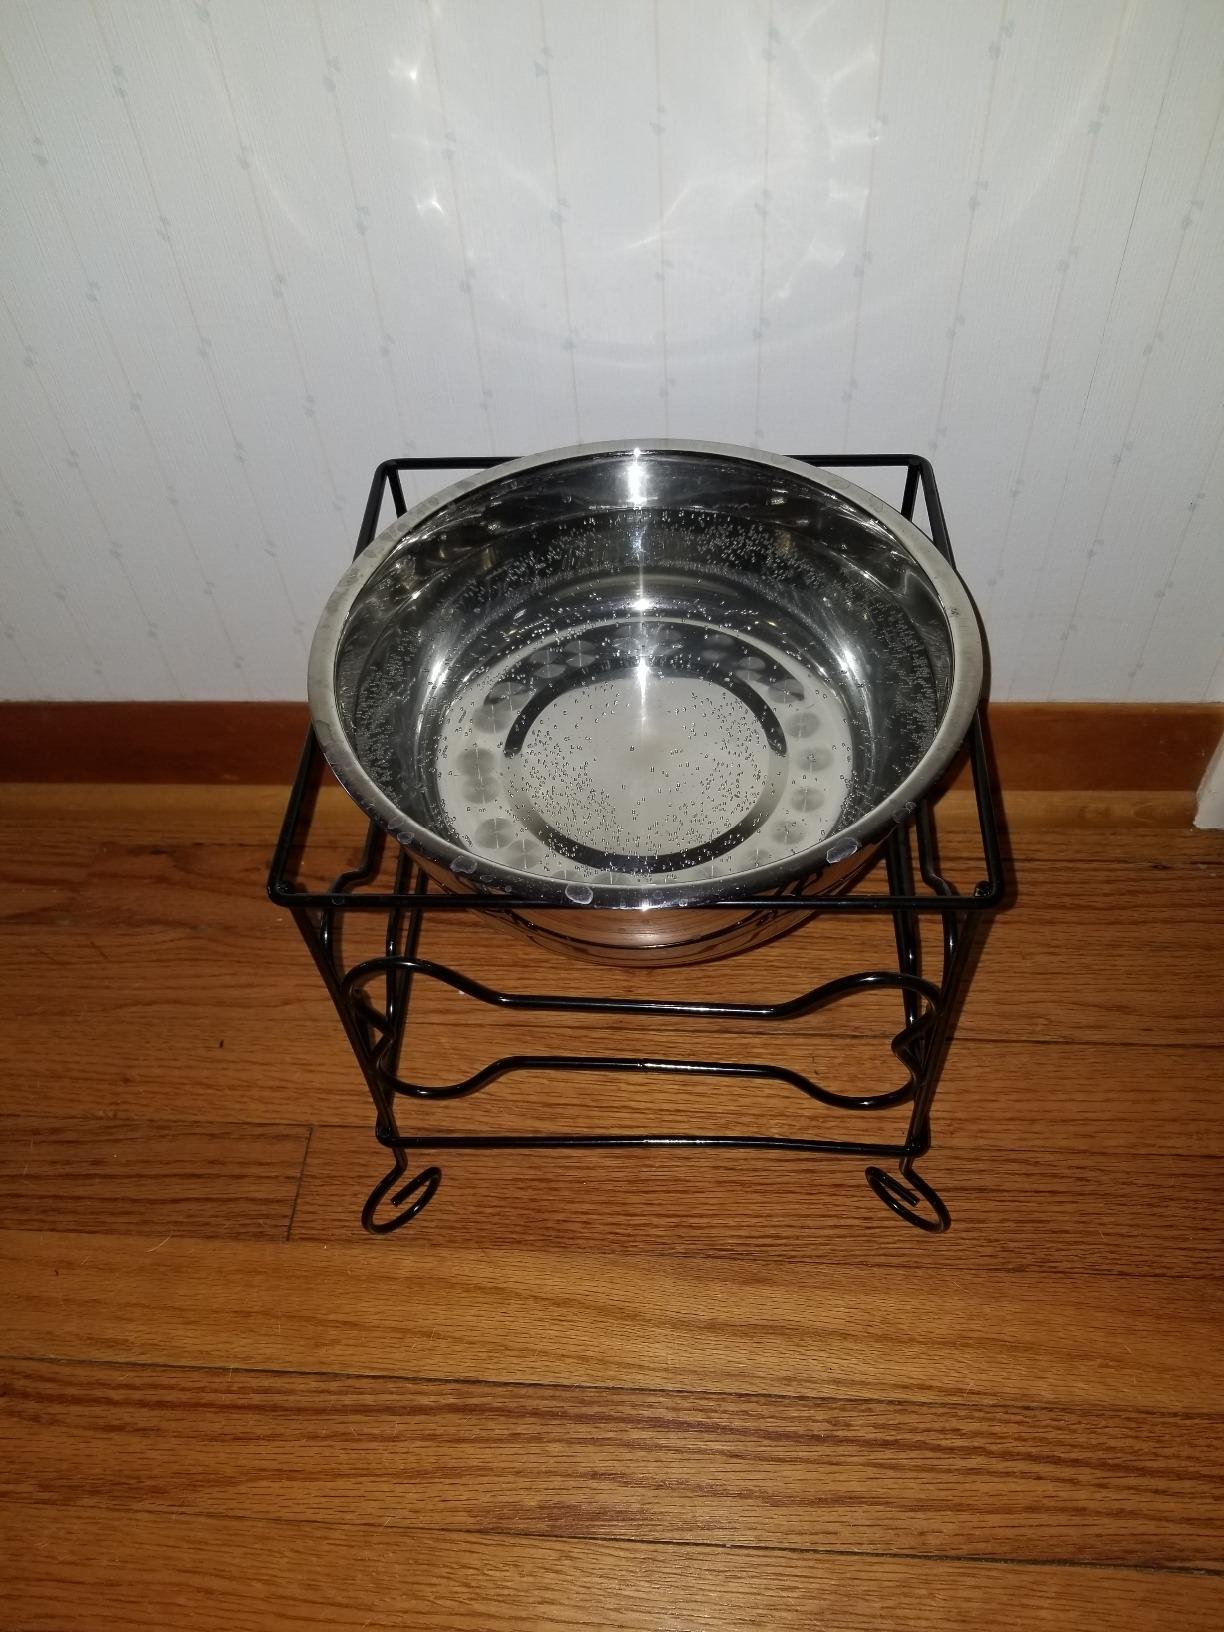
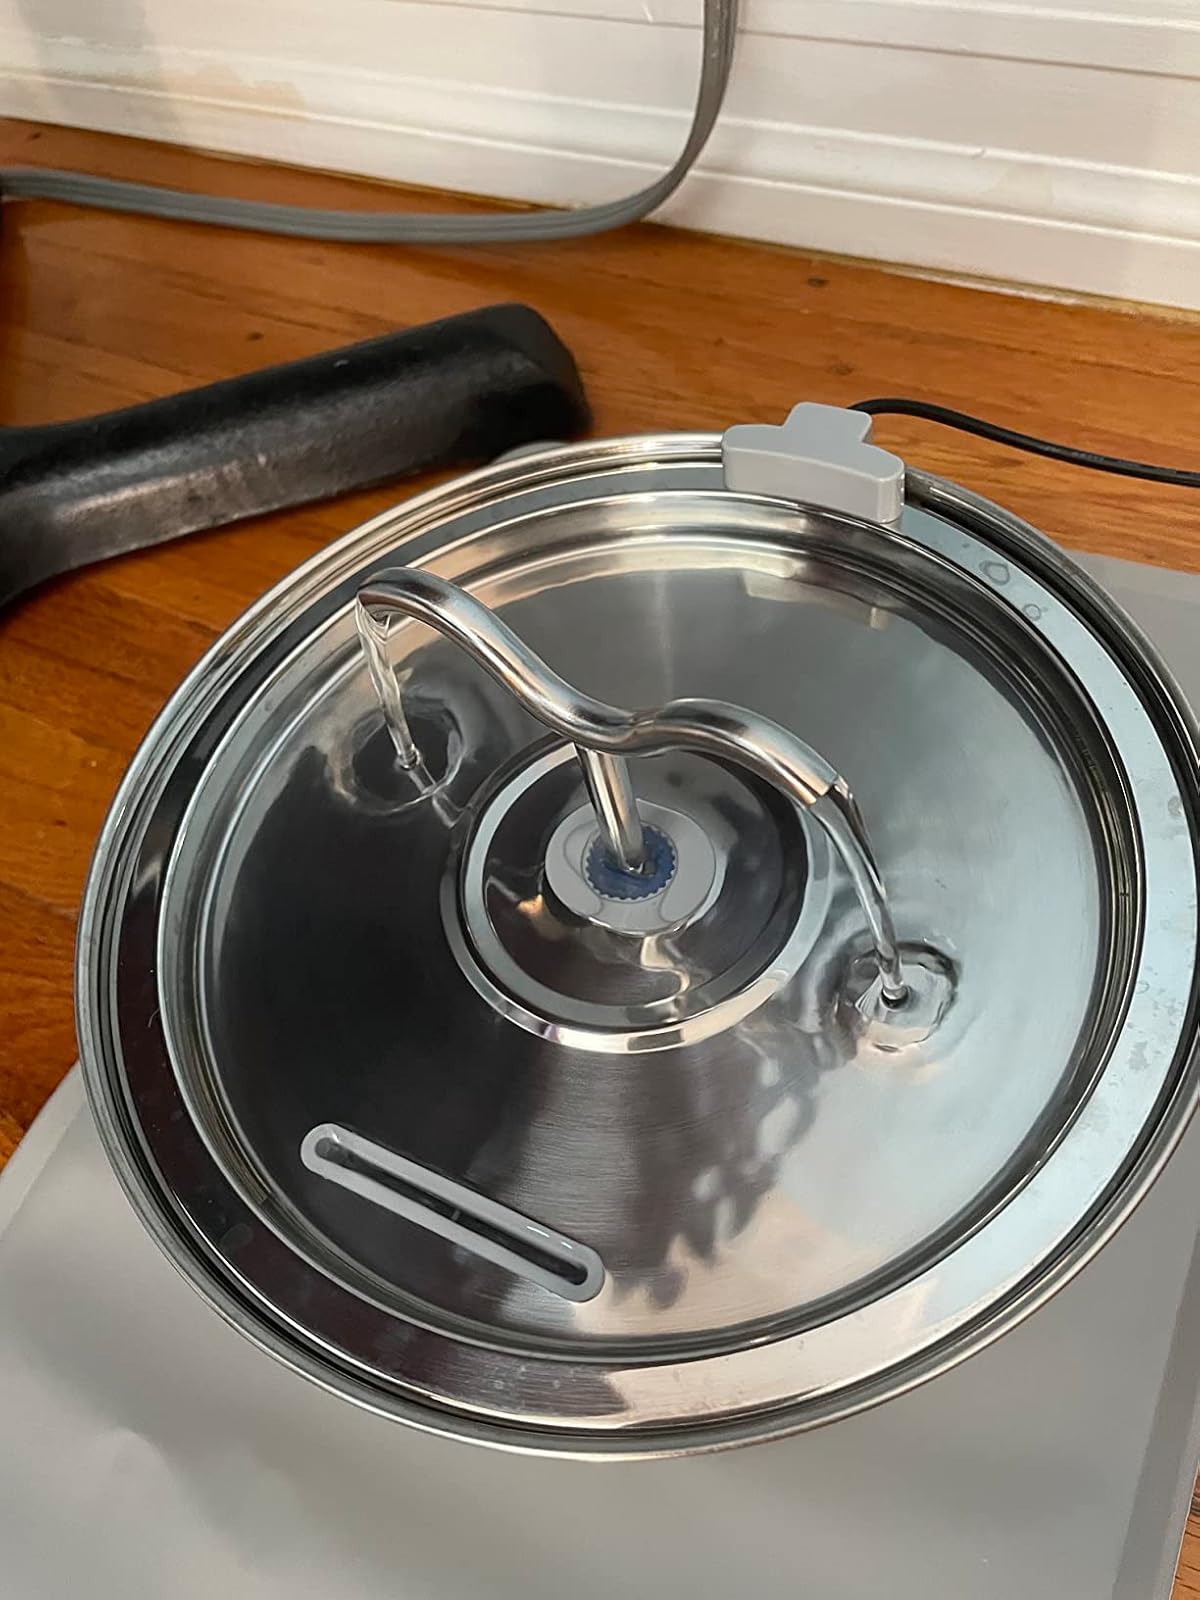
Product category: items_bowl
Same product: no